Charles James Napier

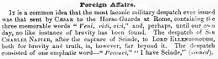
Punch Magazine – 18 May 1844

On 4 July 1843, Napier was appointed Knight Grand Cross in the military division of the Order of the Bath, in recognition of his leading the victories at Miani and Hyderabad. He was also in 1843 given the colonelcy of the 97th (The Earl of Ulster's) Regiment of Foot, transferring later in the year to be colonel of the 22nd (The Cheshire) Regiment of Foot.